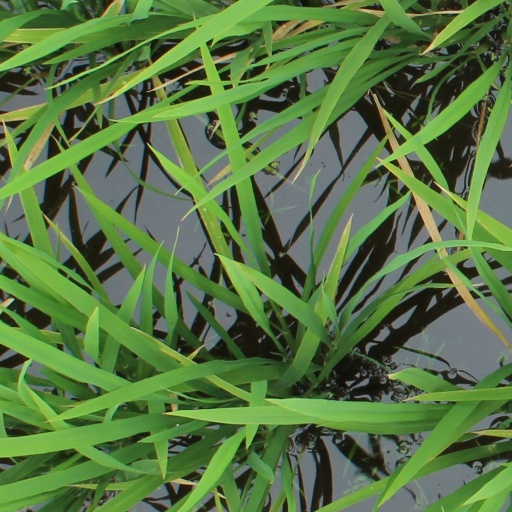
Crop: rice